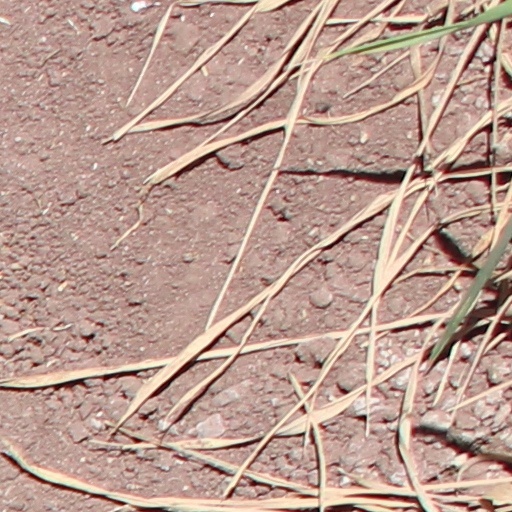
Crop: wheat